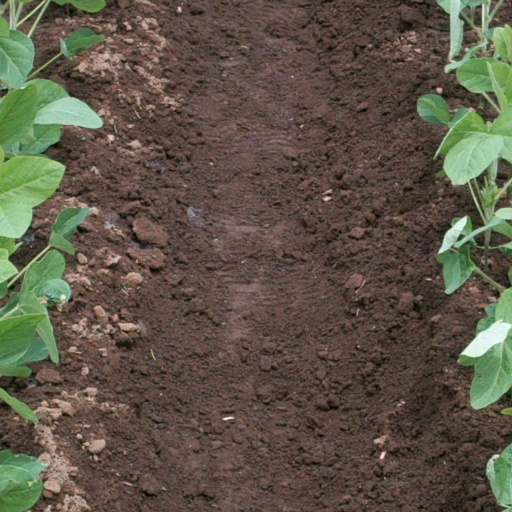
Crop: soybean